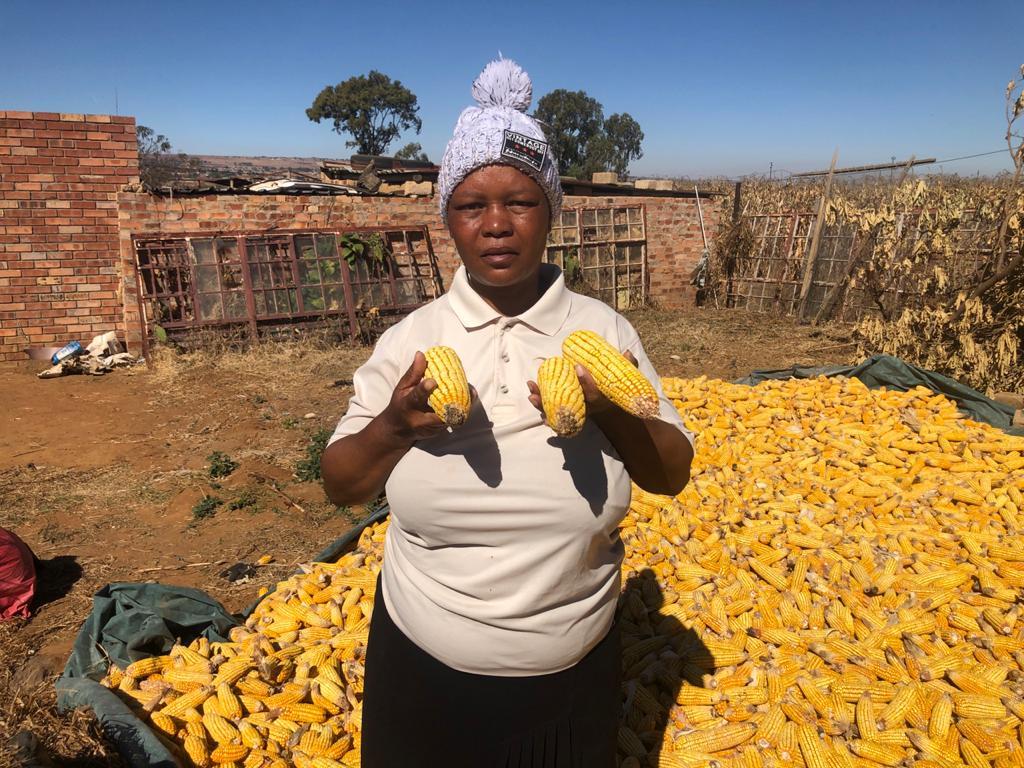
Mkulima jinsia ya kike aliyeshikilia mahindi mkononi mwake. Pia nyuma kukiwa na mahindi yamemwagwa chini yakiandaliwa kwa ajili ya kupelekwa masokoni au kwa ajili ya kwenda kulishia wanyama mbalimbali, kama vile ng'ombe na kadhalika. Pia nyuma yake kukiwa kuna vijumba vilivyoezekwa kwa matofali kama sehemu ya kuhifadhia vyakula hivyo.